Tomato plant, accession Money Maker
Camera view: bottom (45 deg); turntable rotation: 210 degrees
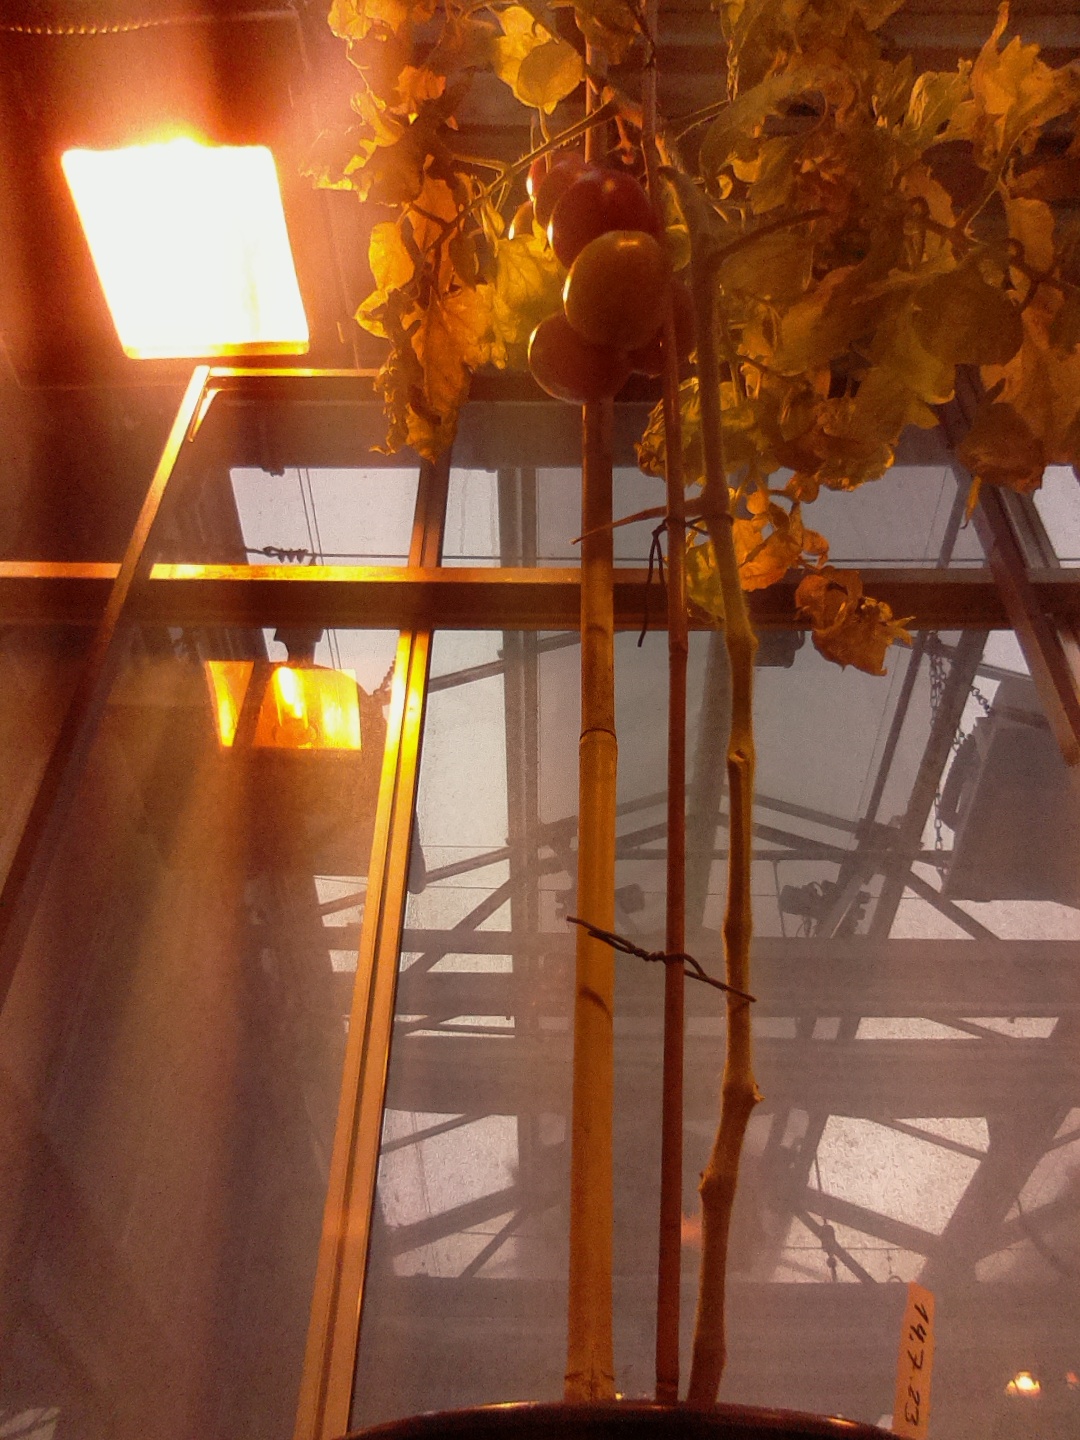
BBCH growth stage 86: 60%-70% of fruits show typical fully ripe color